Segmental arch

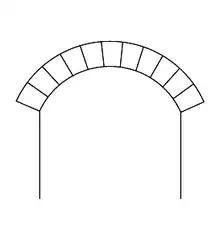
A segmental arch.

A segmental arch is a type of arch with a circular arc of less than 180 degrees. It is sometimes also called a scheme arch.